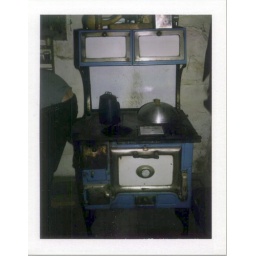
oven in old kitchen